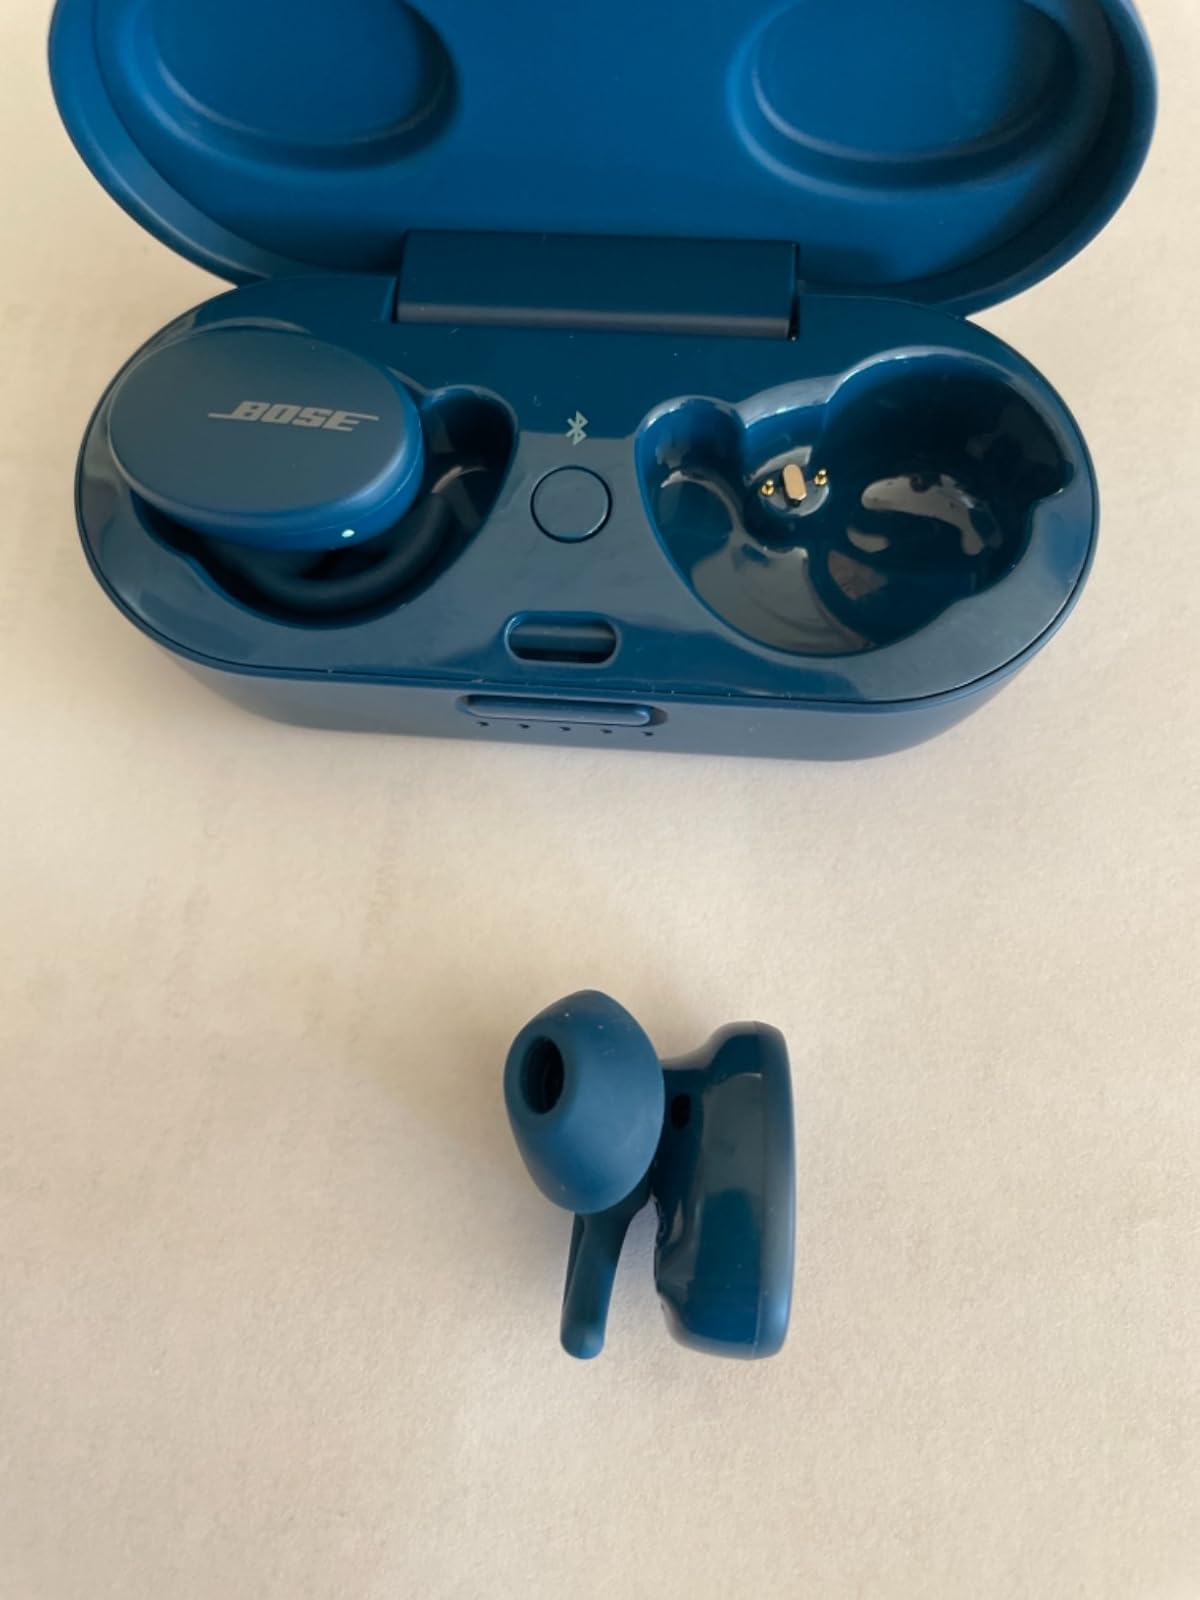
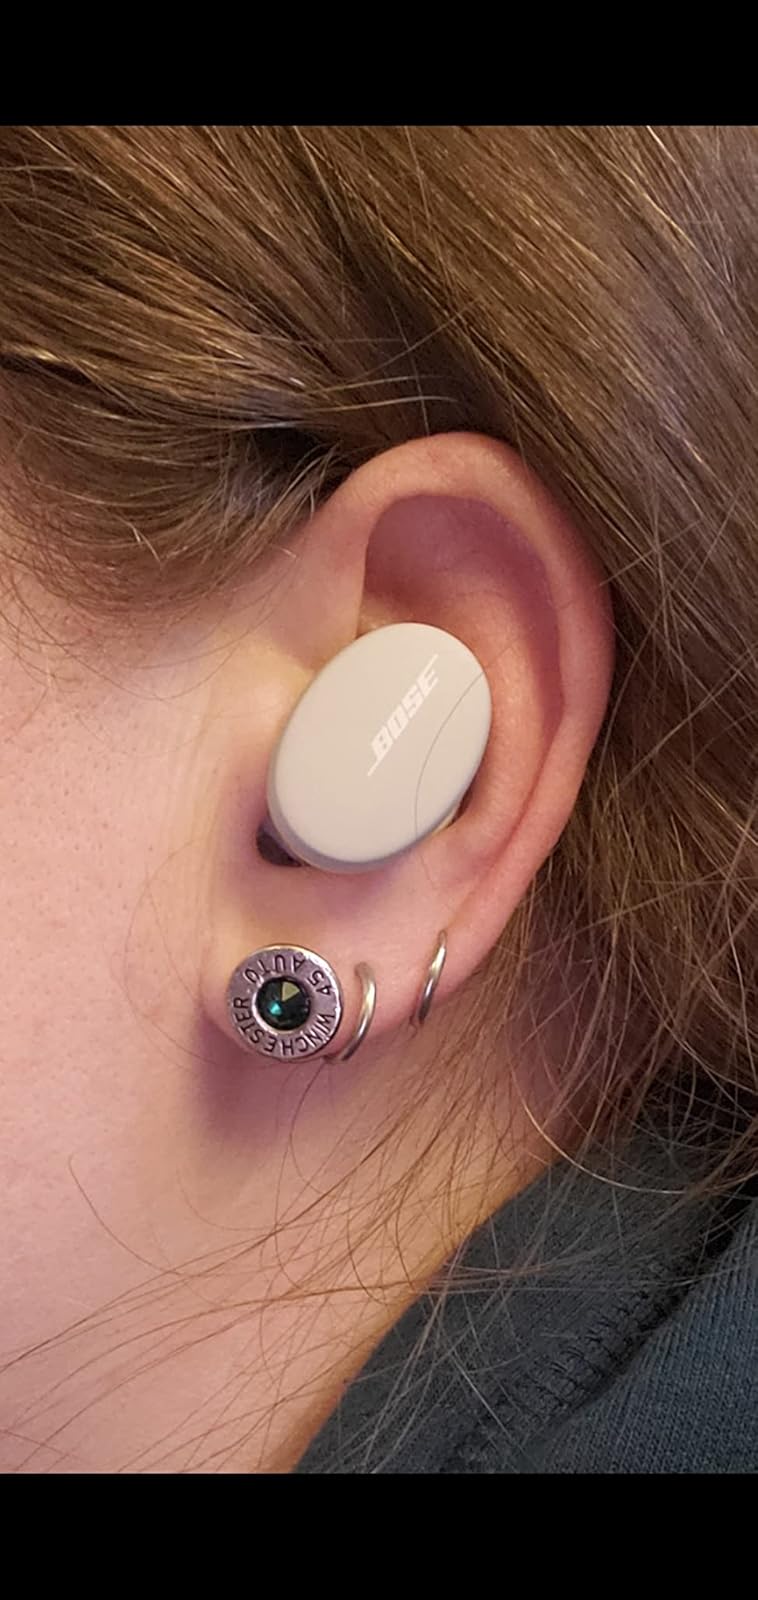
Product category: earbuds
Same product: no